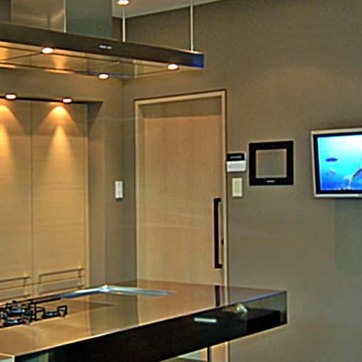
Material: wood